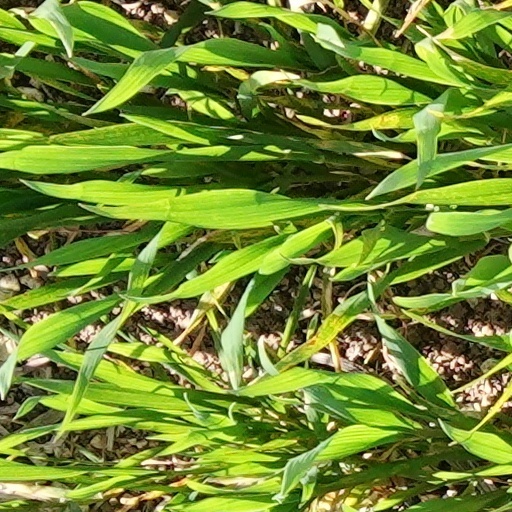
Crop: wheat